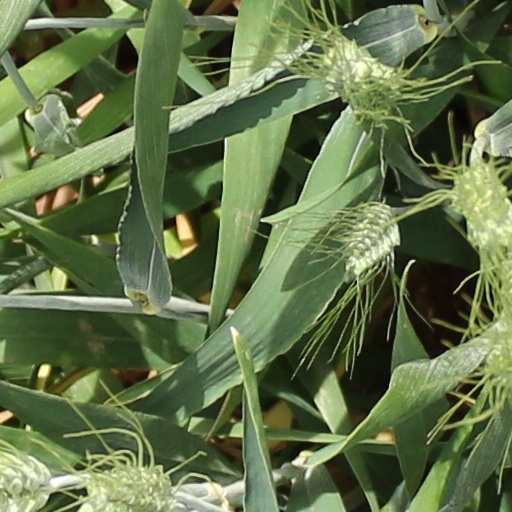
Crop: wheat